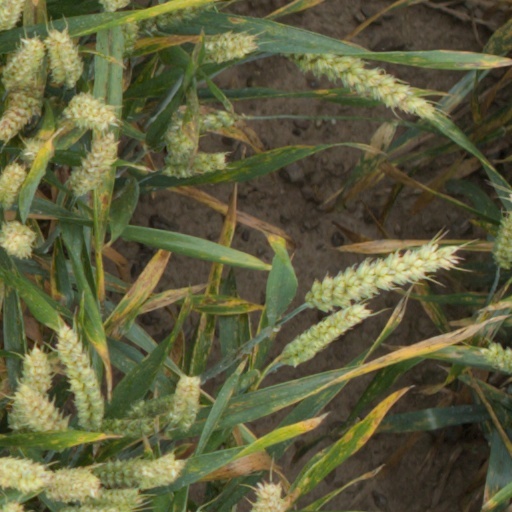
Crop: wheat